Golo Brdo, Medvode

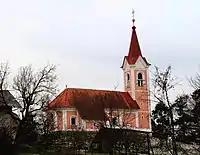
Holy Trinity Church

The church in Golo Brdo is dedicated to the Trinity. It is also known as Holy Spirit Church.